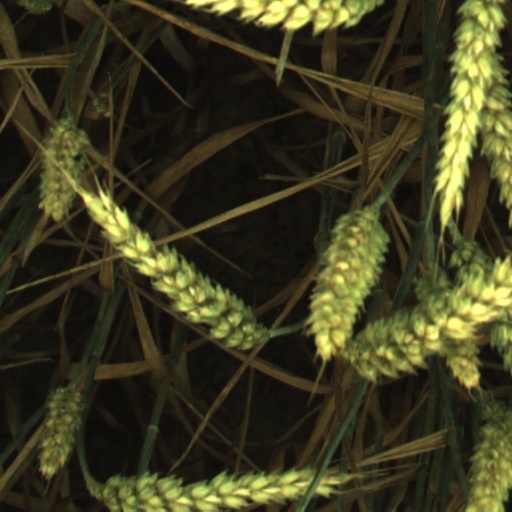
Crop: wheat